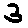
Label: 3